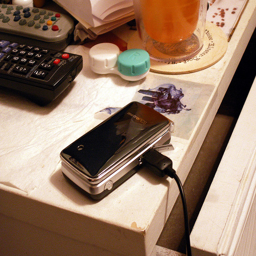
A phone sitting on top of a desk connected to a charger.
Corner of table with cell phone and cord, two remote controls, contact lens case, and a coaster with glass.
a cellphone plugged to the charger on a nightstand
A cellphone is plugged up and charging on the corner of a desk.
A photo of a cell phone on a charger.